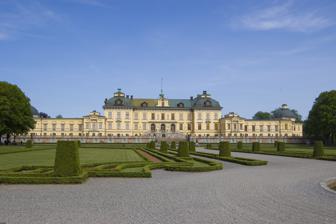
Building: Drottningholm Palace
Country: Sweden
Year built: 1580
Royal palace in Stockholm, Sweden Drottningholm Palace Drottningholms slott Front view of the palace Location within Stockholm General information Town or city Drottningholm Country Sweden Coordinates 59°19′18″N 017°53′10″E / 59.32167°N 17.88611°E / 59.32167; 17.88611 Construction started 16th century UNESCO World Heritage Site Official name Royal Domain of Drottningholm Type Cultural Criteria iv Designated 1991 (15th session ) Reference no. 559 Region Europe Drottningholm Palace c. 1700 Drottningholm Palace ( Swedish : Drottningholms slott ), or Drottningholm , one of Sweden's royal palaces , situated near Sweden's capital Stockholm , is the private residence of the Swedish royal family . Located on Lovön island in Stockholm County 's Ekerö Municipality , it was built in the late 17th century and was a regular summer residence of the Swedish royal court through most of the 18th century. Drottningholm Palace is a popular tourist attraction. History Origin The name Drottningholm (literally meaning "Queen's islet") came from the original renaissance building designed by Willem Boy , a stone palace built by John III of Sweden in 1580 for his queen, Catherine Jagiellon .  This palace was preceded by a royal mansion called Torvesund . The Queen Dowager Regent Hedwig Eleonora bought the castle throughout 1661, a year after her role as queen of Sweden ended, but it burnt to the ground on 30 December that same year. Hedwig Eleonora engaged the architect Nicodemus Tessin the Elder to design and rebuild the castle. In 1662, work began on the reconstruction of the building. With the castle almost complete, Tessin died in 1681. His son Nicodemus Tessin the Younger continued his work and completed the elaborate interior designs.  The Flemish sculptor Nicolaes Millich made for the great staircase and hall sculptures of the nine muses in marble, along with a series of busts of Gothic kings. In addition, he also made bust portraits of King Charles X Gustav , his wife Hedwig Eleonor and both their sons, the young King Charles XI , probably also of Magnus Gabriel De la Gardie and his wife Maria Euphrosyne , a sister of King Charles X Gustav. Millich and his assistant Burchard Precht also made decorative wood carvings in the Queen Dowager's bed chamber. During the period of the reconstruction, Hedwig Eleonora was head of the regency for the still-underage king, Charles XI of Sweden , from 1660 to 1672. Sweden had grown to be a powerful country after the Peace of Westphalia . The position of the Queen, essentially the ruler of Sweden, demanded an impressive residence located conveniently close to Stockholm . During the reign of the kings Charles XI of Sweden and Charles XII of Sweden , the royal court was often present at the palace, which was used for hunting. Hedwig Eleonora used the palace as a summer residence until her death in 1715, also when she had become the undisputed host of the royal court during the absence of Charles XII in the Great Northern War (1700–1721). 18th century Drottningholm continued to serve regularly as a summer residence for the royal court during the entire 18th-century. After the death of Hedwig Eleonora in 1715, Queen Ulrika Eleonora of Sweden and King Frederick I of Sweden held court at the palace in the summer. In 1744, the palace was given as a gift from King Frederick I to the then Crown Princess, later queen of Sweden, Louisa Ulrika of Prussia when she married Adolf Frederick of Sweden , who became king of Sweden in 1751. During Louisa Ulrika's ownership of Drottningholm the interior of the palace was transformed into a more sophisticated French rococo style. Louisa Ulrika was also responsible for having the Drottningholm Palace Theatre rebuilt in a grand style after the more modest original building burnt down in 1762. Louisa Ulrika and Adolf Fredrick continued to reside at the palace during their reign (1751–1771). In 1777, Louisa Ulrika sold Drottningholm to the Swedish state. While it was owned by the Swedish state, the palace was used by King Gustav III of Sweden , son of Louisa Ulrika, as a summer residence, and a grand ceremonial court life was performed at the palace, which is considered to have been a great age for the palace, during which it was known for the elaborate masquerades and grand theatrical festivities and tournaments performed in the gardens. During the reign of Gustav IV Adolf of Sweden (reign 1792–1809) and Charles XIII of Sweden (reign 1809–1818) the palace was gradually used more sporadically. In 1797, it was the place of the great festivities when the King's bride, Frederica of Baden , was received there upon her arrival in Sweden, during which the last so called carousel, or tournament, was staged in the palace garden. After the Coup of 1809 , the deposed Gustav IV Adolf was kept here under guard in the Chinese Drawing Room for eleven days. 19th century The great staircase with sculptures by Nicolaes Millich During the reign of Charles XIV John of Sweden (reign 1818–1844), the palace was abandoned. The King regarded it as a symbol of the old dynasty, and Drottningholm was left to decay. The buildings were damaged by the forces of nature, and their inventories were either taken away or auctioned off. It was apparently opened to the public for the first time during this period: a tour was mentioned in 1819, and the public used the park for picnics . Occasionally, the grounds were used for public events: in 1823, the bride of the crown prince, Josephine of Leuchtenberg , was received upon her arrival to Sweden, and her name day continued to be celebrated here. Foreign guests were received in the palace gardens, such as Tsar Nicholas I of Russia . Oscar I of Sweden took an interest in the palace, and though he preferred Tullgarn Palace as summer residence, he took care to preserve the palace by doing the first repairs in 1846. He further more used it for public celebrations, such as a reception for Pan-Scandinavian students in 1856, and in 1858, the future Gustav V of Sweden was born in the palace. Charles XV of Sweden preferred Ulriksdal Palace as his summer residence and ignored Drottningholm, but Oscar II of Sweden continued the repairs. Both Oscar I and Oscar II were criticized for modernizing the palace and adjusting it to contemporary fashion rather than restoring it to its original state, and it was not until the reign of Gustav V that the palace and surroundings were reconstructed to their 18th-century appearance. In 1907, a major four-year restoration of the palace was begun to restore it to its former state, after which the royal court began to use it regularly again. Royal residence Since 1981 King Carl XVI Gustaf and Queen Silvia of Sweden have resided in the southern wing of the palace. The other parts of the palace are open to the public. Also during this time there has been, just like at Stockholm Palace , a unit of royal guards stationed at the palace. During the covid-19 pandemic the King and Queen carried out some of their work from their home in the palace. Otherwise their official workplace has remained at Stockholm Palace. For the Queens 50th Birthday in 1993 she was gifted a swimming pavilion worth 9 million SEK by the Wallenberg family that was attached to the south wings courtyard. To get permission to construct the pavilion it was constructed in a way that would allow its demolition without harming the original palace. In 2018 the pavilion was renovated for a cost of 744 000 SEK, taken from taxpayer money since it is now counted as a part of a state owned building and as such it is the job of the state to maintain it. The palace The palace and its grounds have seen many renovations, changes and additions over the past 400 years. The largest renovation, in which electricity, heating, sewage, water lines were either  installed or updated and the castle roof replaced, took place between 1907 and 1913. During a 20-year-period beginning around 1977, several major areas of the palace were restored and rebuilt. The library and national hall received much of the attention and fire protection was installed throughout the palace. In 1997, work began to clean and rebuild the exterior walls. This was completed in 2002. The palace church The church was designed and erected by Nicodemus Tessin the Elder . It was completed by his son in May, 1746. It is still used by the people of Lovön parish, who worship in the church on the last Sunday of every month. Inside the castle church a Cahman organ from 1730 is still in use. Another noteworthy item is the traditional church tapestry which was made by Gustav V of Sweden . The palace theatre Main article: Drottningholm Palace Theatre The Drottningholm Palace Theatre The Drottningholm Palace Theatre is the opera house located at the palace. It is still in use, and its summer opera festivals are quite popular. At times the Royal Swedish Opera company guest performs. The Chinese Pavilion Main article: Chinese Pavilion at Drottningholm The Chinese Pavilion, located on the grounds of the Drottningholm Palace park, is a Chinese-inspired royal pavilion built in 1763–1770. The gardens View of the Baroque garden, seen from the palace The gardens and park areas surrounding the castle and its buildings are one of the main attractions for the tourists that visit the palace each year. The gardens have been established in stages since the castle was built, resulting in different styles of parks and gardens. The Baroque garden The oldest part of the gardens was created at the end of the 17th century under the direction of Hedwig Eleonora. The father and son Tessin led the project that created a Baroque garden right outside the main palace, flanked by thick tree avenues . The many statues scattered throughout this area were created by the artist Adrian de Vries ; the Swedish army took them as spoils of war from the Wallenstein Palace in Prague, while the two marble lions at the main gate of the palace were transported from the Ujazdów Castle in Warsaw . The Baroque garden was neglected along with the rest of the grounds during the 19th century, but was restored in the 1950s and 1960s on the initiative of Gustaf VI Adolf of Sweden . The English garden Statue of Diana Gustav III of Sweden took the initiative for the English landscape garden of Drottningholm. This lies north of the Baroque garden and consists of two ponds with canals, bridges, large open lawns, and trees in groups or avenues. Walkways are laid out throughout this large part of the park. Throughout this area "vistas" can be seen, cleared lines of sight that are intentionally constructed to draw the eye to a particular view. Most of the antique marble statues throughout the gardens were purchased by Gustav III from Italy. The purpose of the statues is to surprise a visitor by their unexpected appearance in a green area, or as a focal point for a vista. UNESCO World Heritage Site The palace is a UNESCO World Heritage Site , mainly because of the Drottningholm Palace Theatre and the Chinese Pavilion . It was added to the list in 1991. The UNESCO comments were: The Royal Domain of Drottningholm stands on an island in Lake Mälar in a suburb of Stockholm. With its palace, perfectly preserved theatre (built in 1766), Chinese pavilion and gardens, it is the finest example of an 18th-century northern European royal residence inspired by the Palace of Versailles. Gallery Drottningholm Palace, rear East façade The palace seen from Kärsön in evening Avenue in front of the palace The strict lines of a Baroque garden Engraving c. 1700 English Garden Chinese Pavilion ( Kina Slott ) Fountain Rear of the Palace from the gardens Aerial view over Drottningholms slott. See also List of Baroque residences References